Johnny Sturm

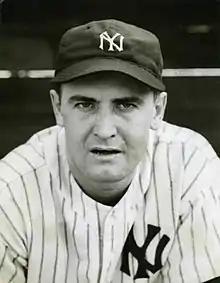
Sturm with the New York Yankees in 1941

John Peter Joseph Sturm (January 23, 1916 – October 8, 2004) was an American Major League Baseball player. He played with the New York Yankees during the 1941 season as their starting first baseman.